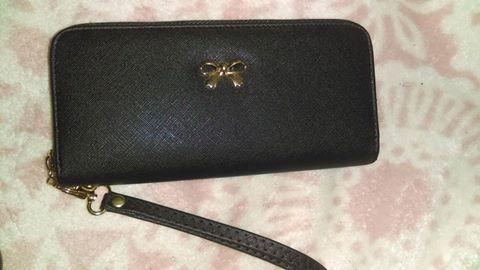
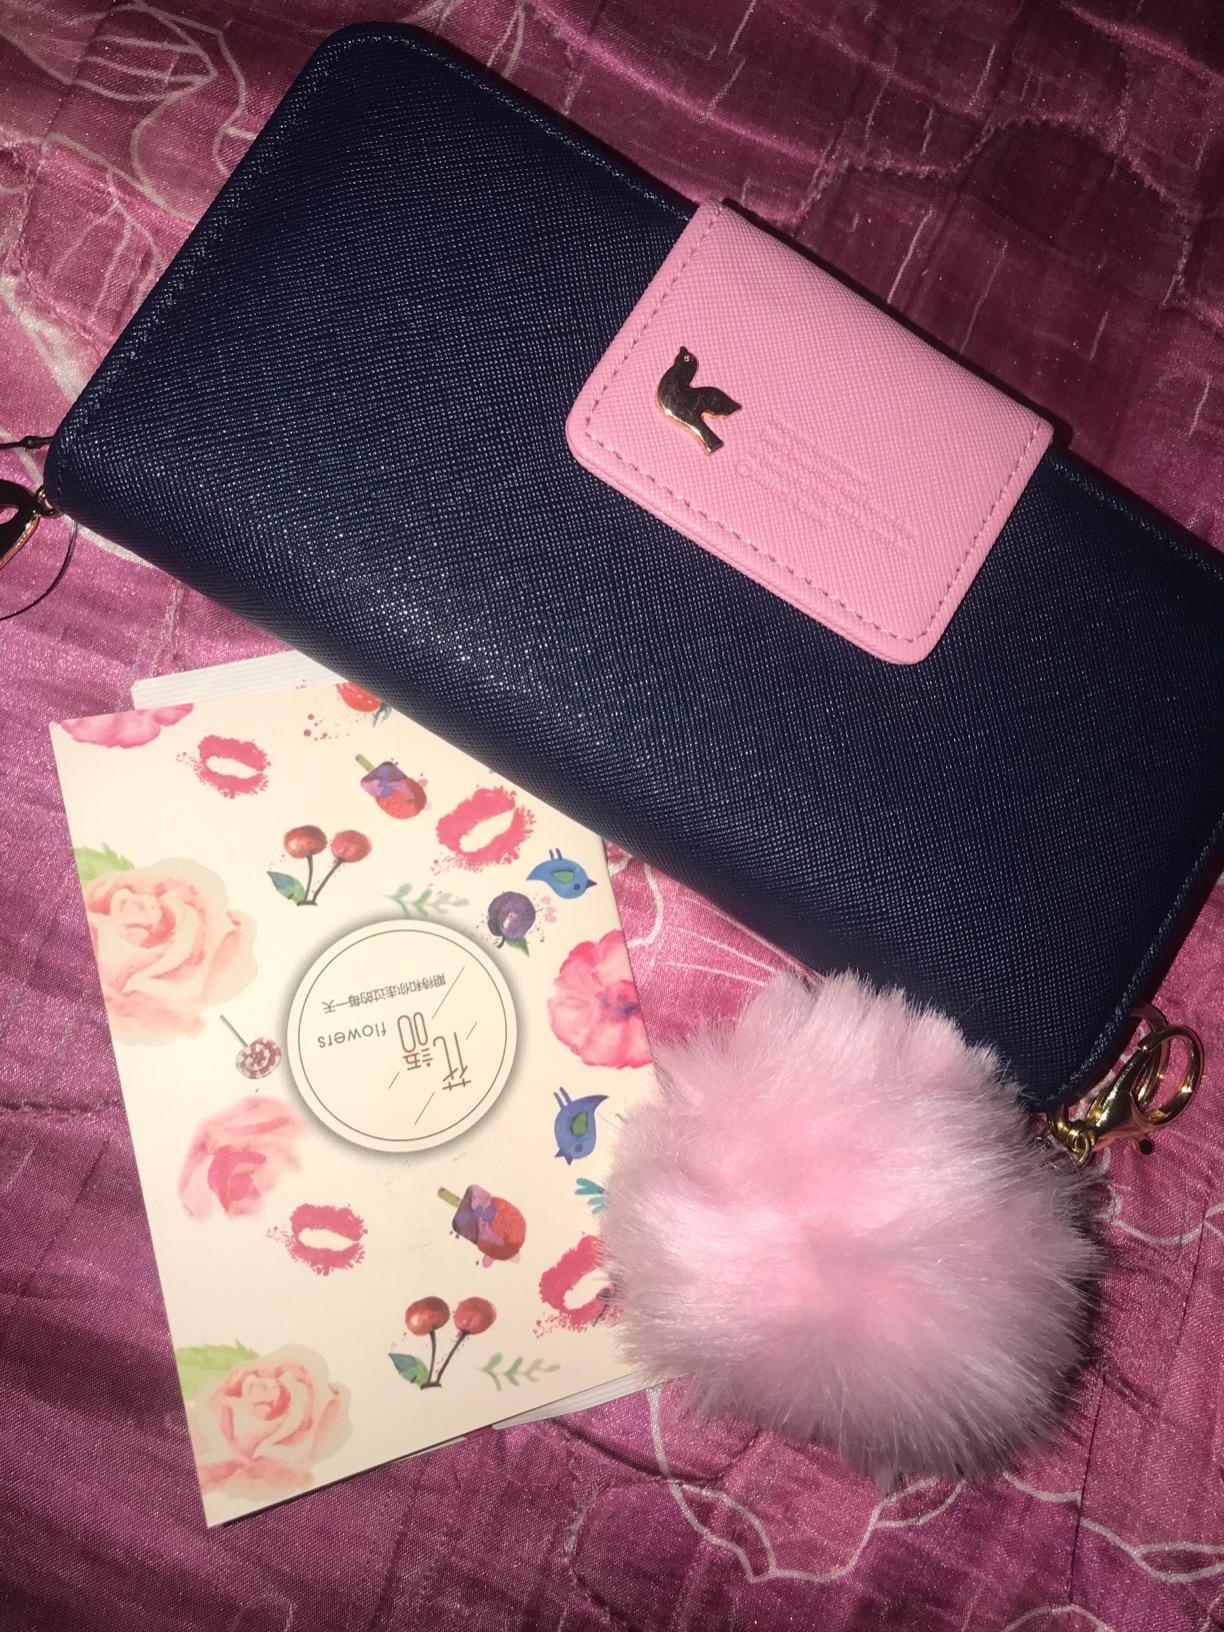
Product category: accessories_handbag
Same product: no